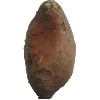
Label: Potato Sweet 1